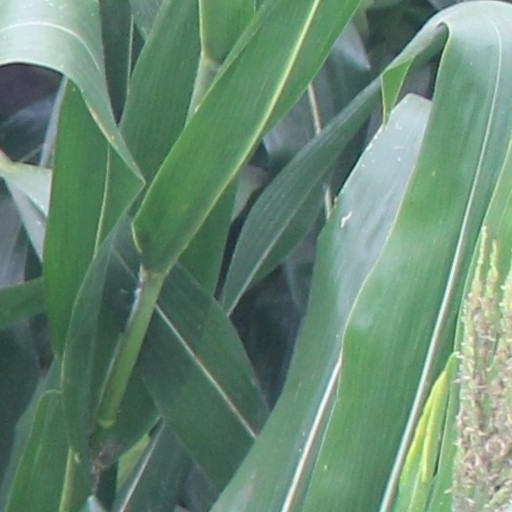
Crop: maize; corn